Athletics in Italy

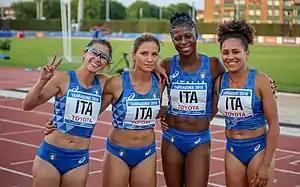
Siragusa, Bongiorni, Hooper, Herrera, the former national record of the 4 × 100 m relay.

The governing body of Athletics in Italy is Federazione Italiana di Atletica Leggera affiliated to European federation, the European Athletic Association (EAA), international federation, the International Association of Athletics Federations (IAAF) and Italian National Olympic Committee (CONI), which in turn is a member of International Olympic Committee (IOC).